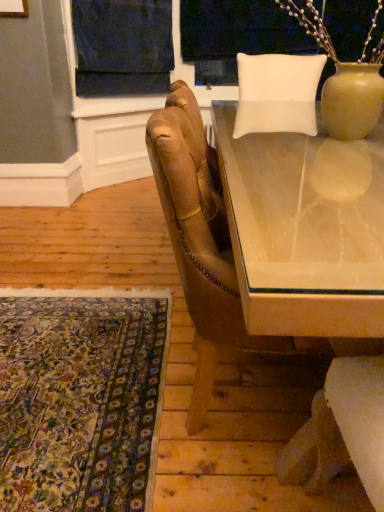
Question: From the image's perspective, locate the curtain lying above the clear glass table at center. Please provide its 2D coordinates.
Answer: [(0.318, 0.092)]